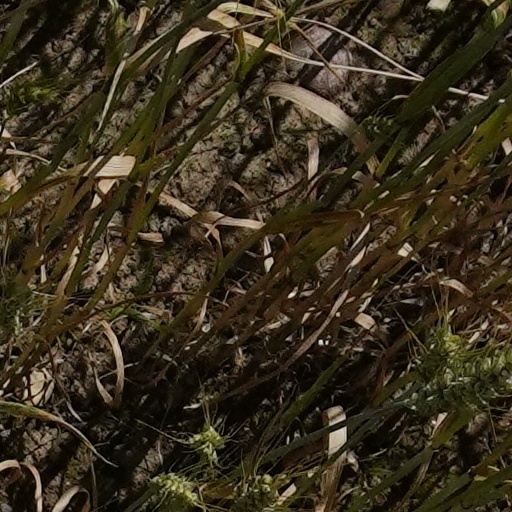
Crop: wheat